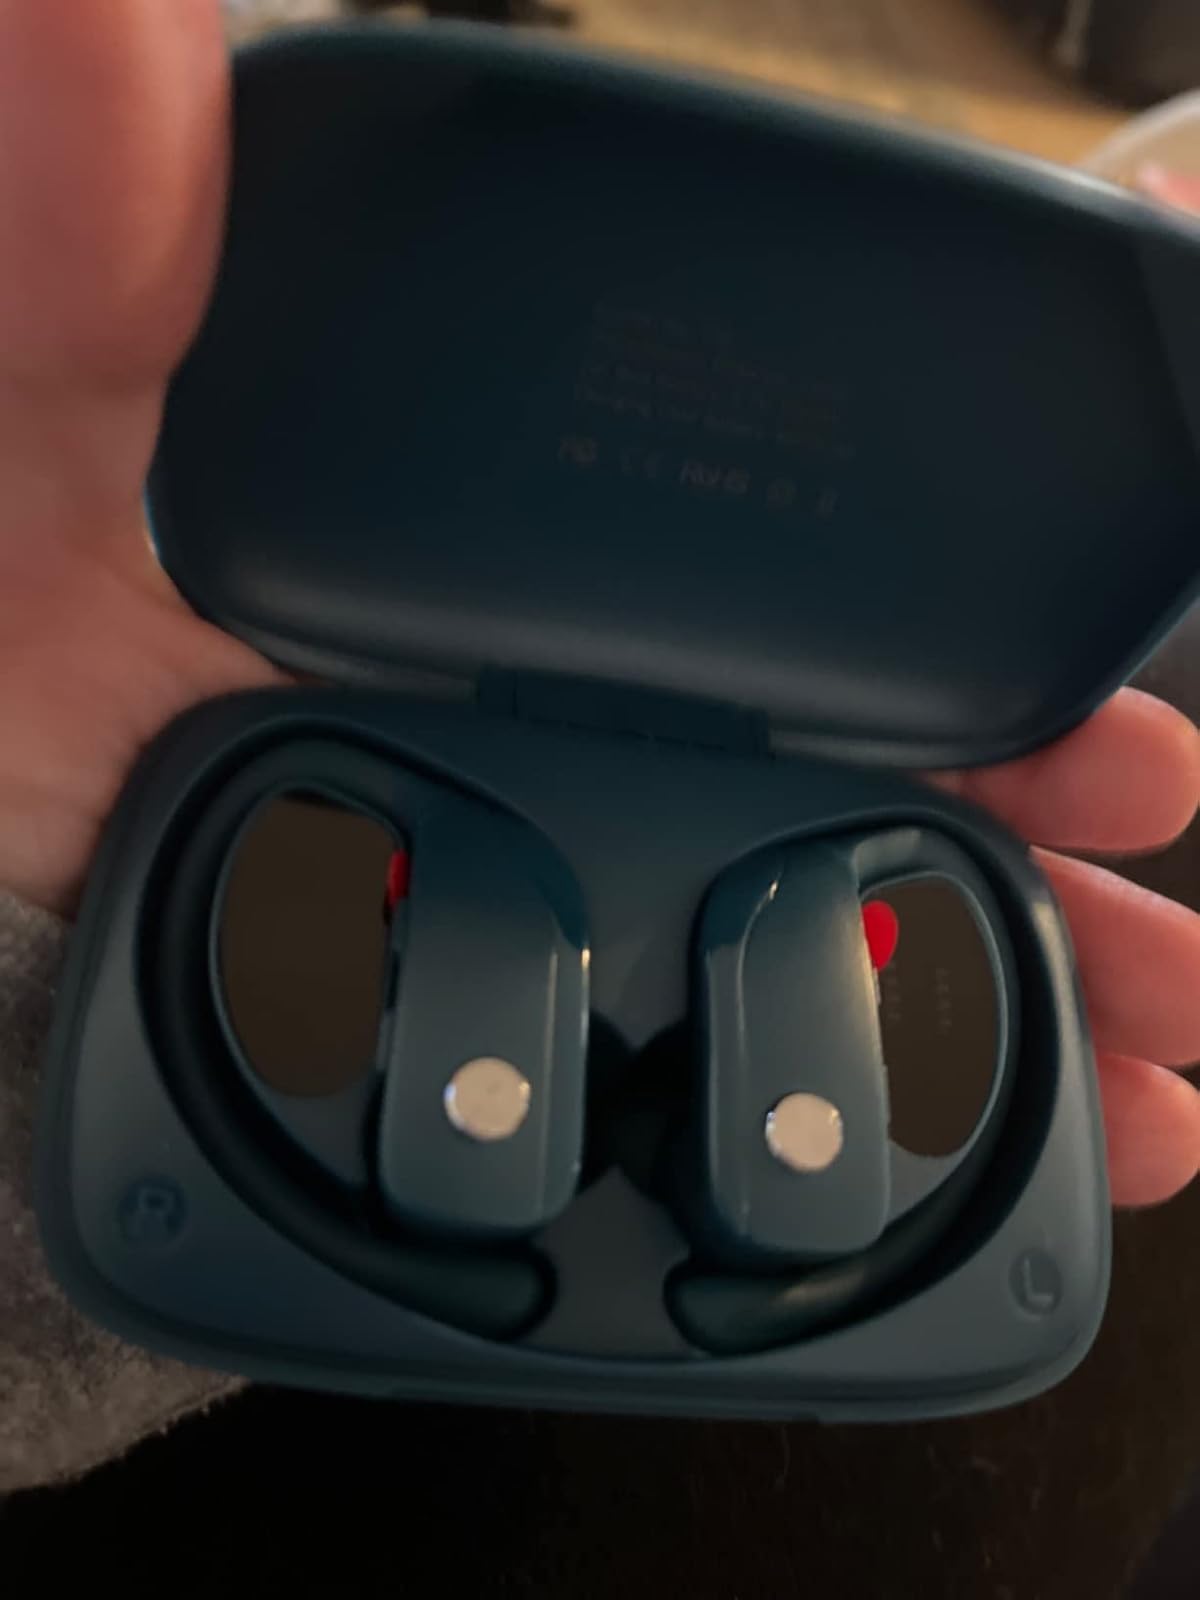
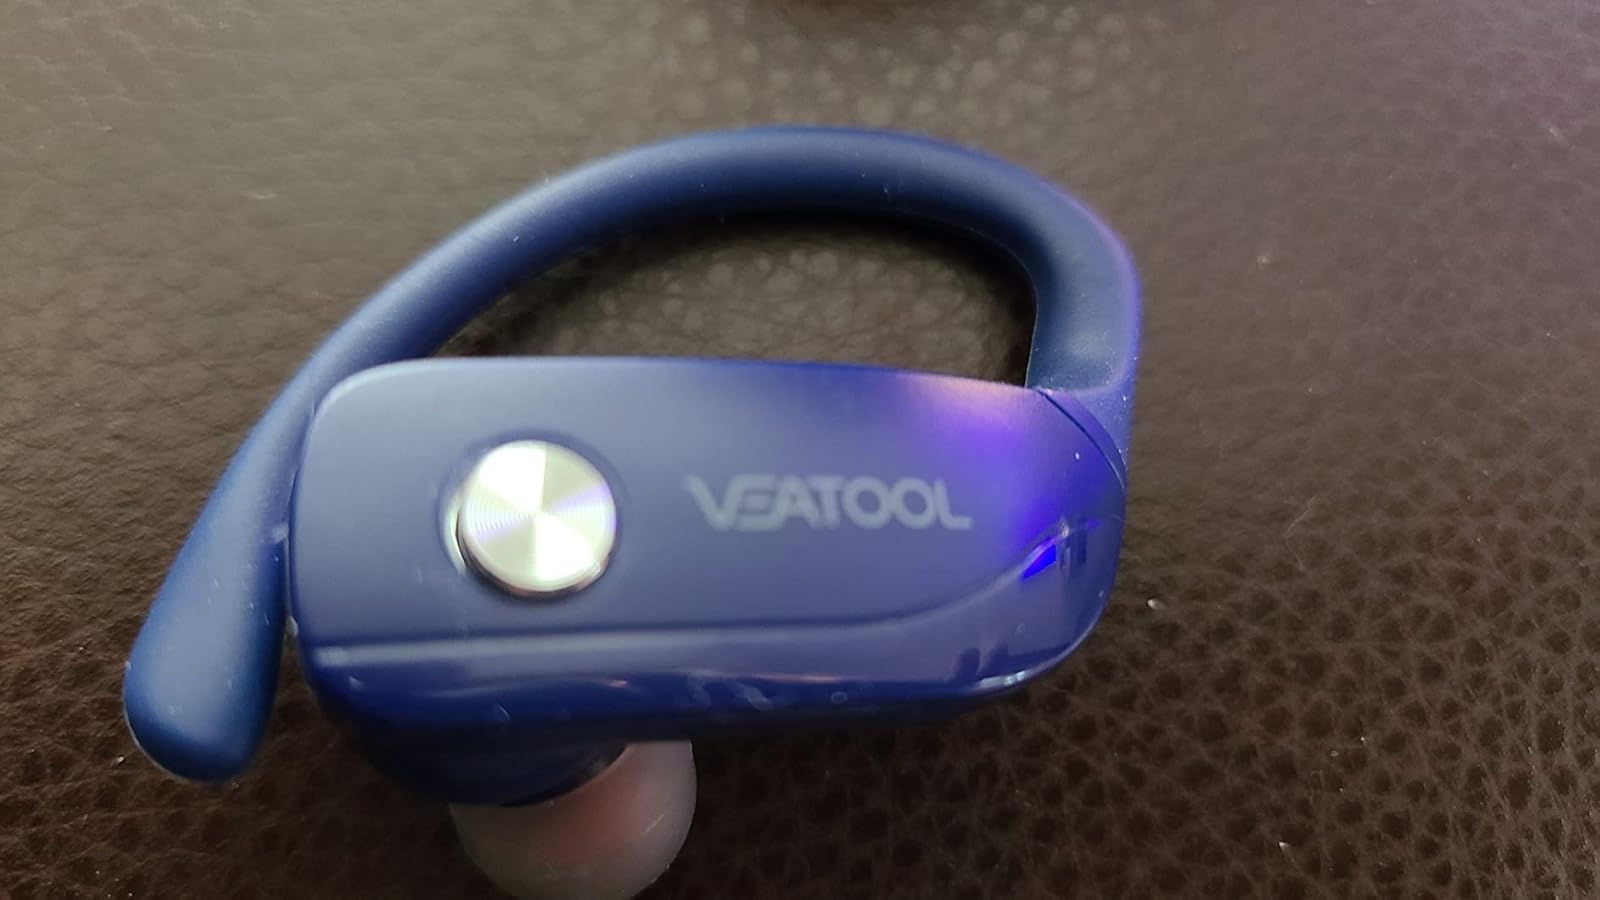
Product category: earbuds
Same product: no